Desiree Ortiz

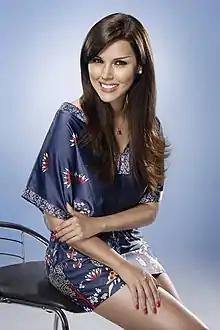

Desiree Ortiz is a Venezuelan television personality who has hosted "Show Business", on-air in fourteen countries through the Venevisión network, Venevisión Plus and Mega TV.